Mobile Homes (film)

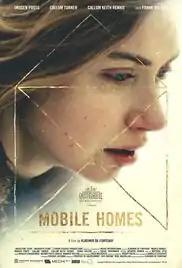
Film poster

Mobile Homes is a 2017 Canadian drama film directed by Vladimir de Fontenay. It was screened in the Directors' Fortnight section at the 2017 Cannes Film Festival.